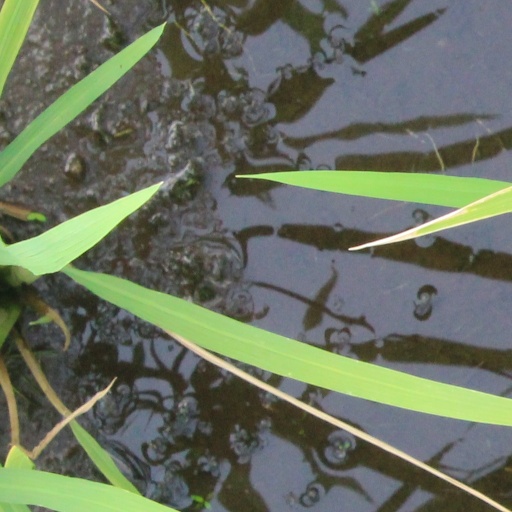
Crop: rice